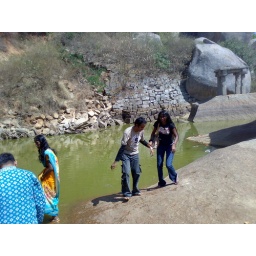
Two monkeys playing near water